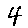
Label: 4